Dolly Buster

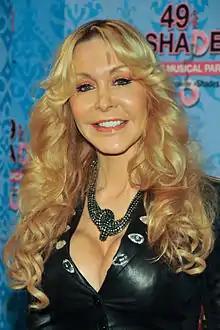
Buster in 2014

Nora Baumberger (née Dvořáková; born 23 October 1969), known by the stage name Dolly Buster, is a Czech-German former pornographic actress, filmmaker, and author.